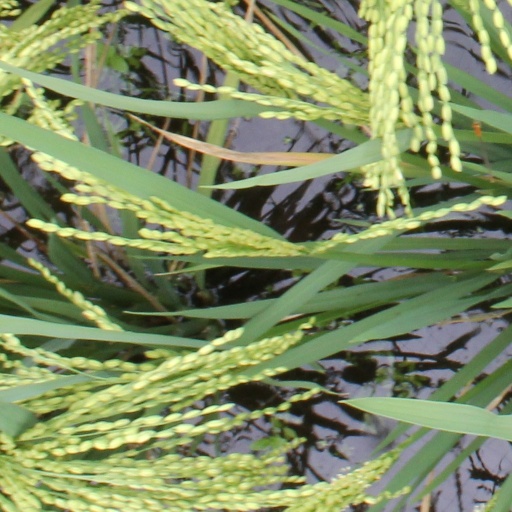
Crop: rice